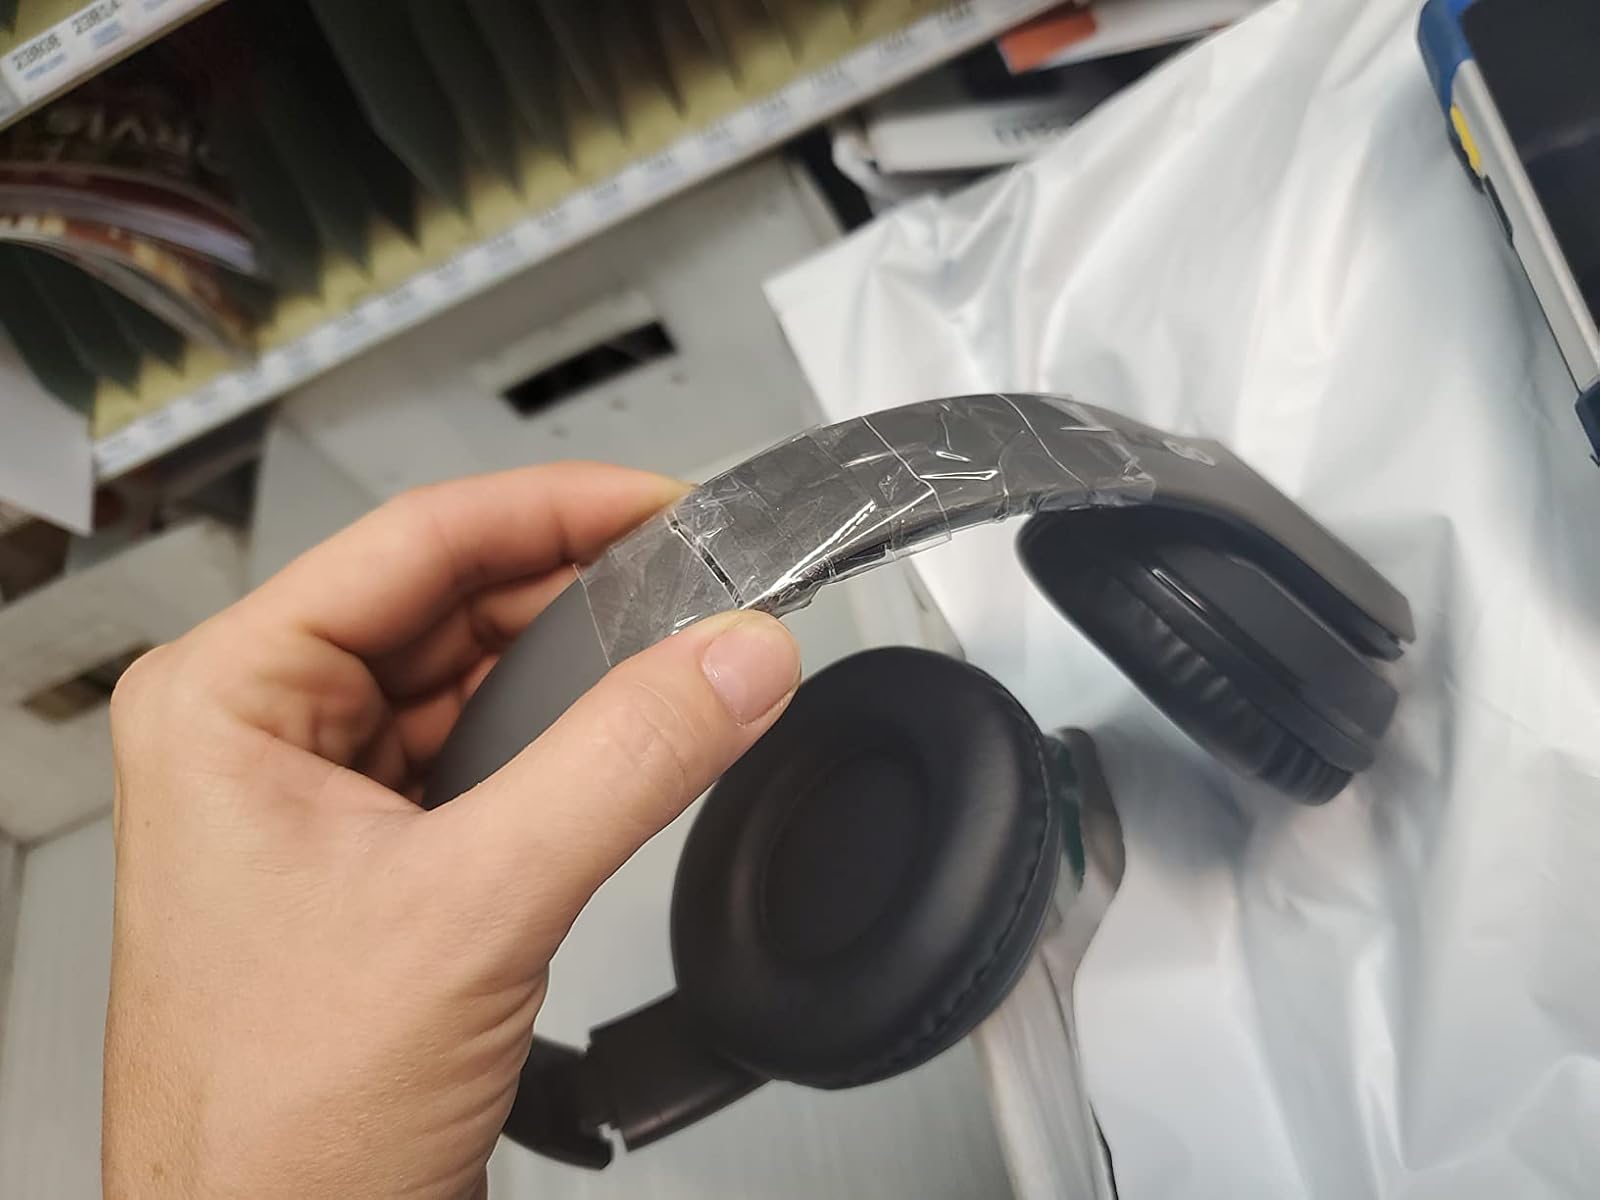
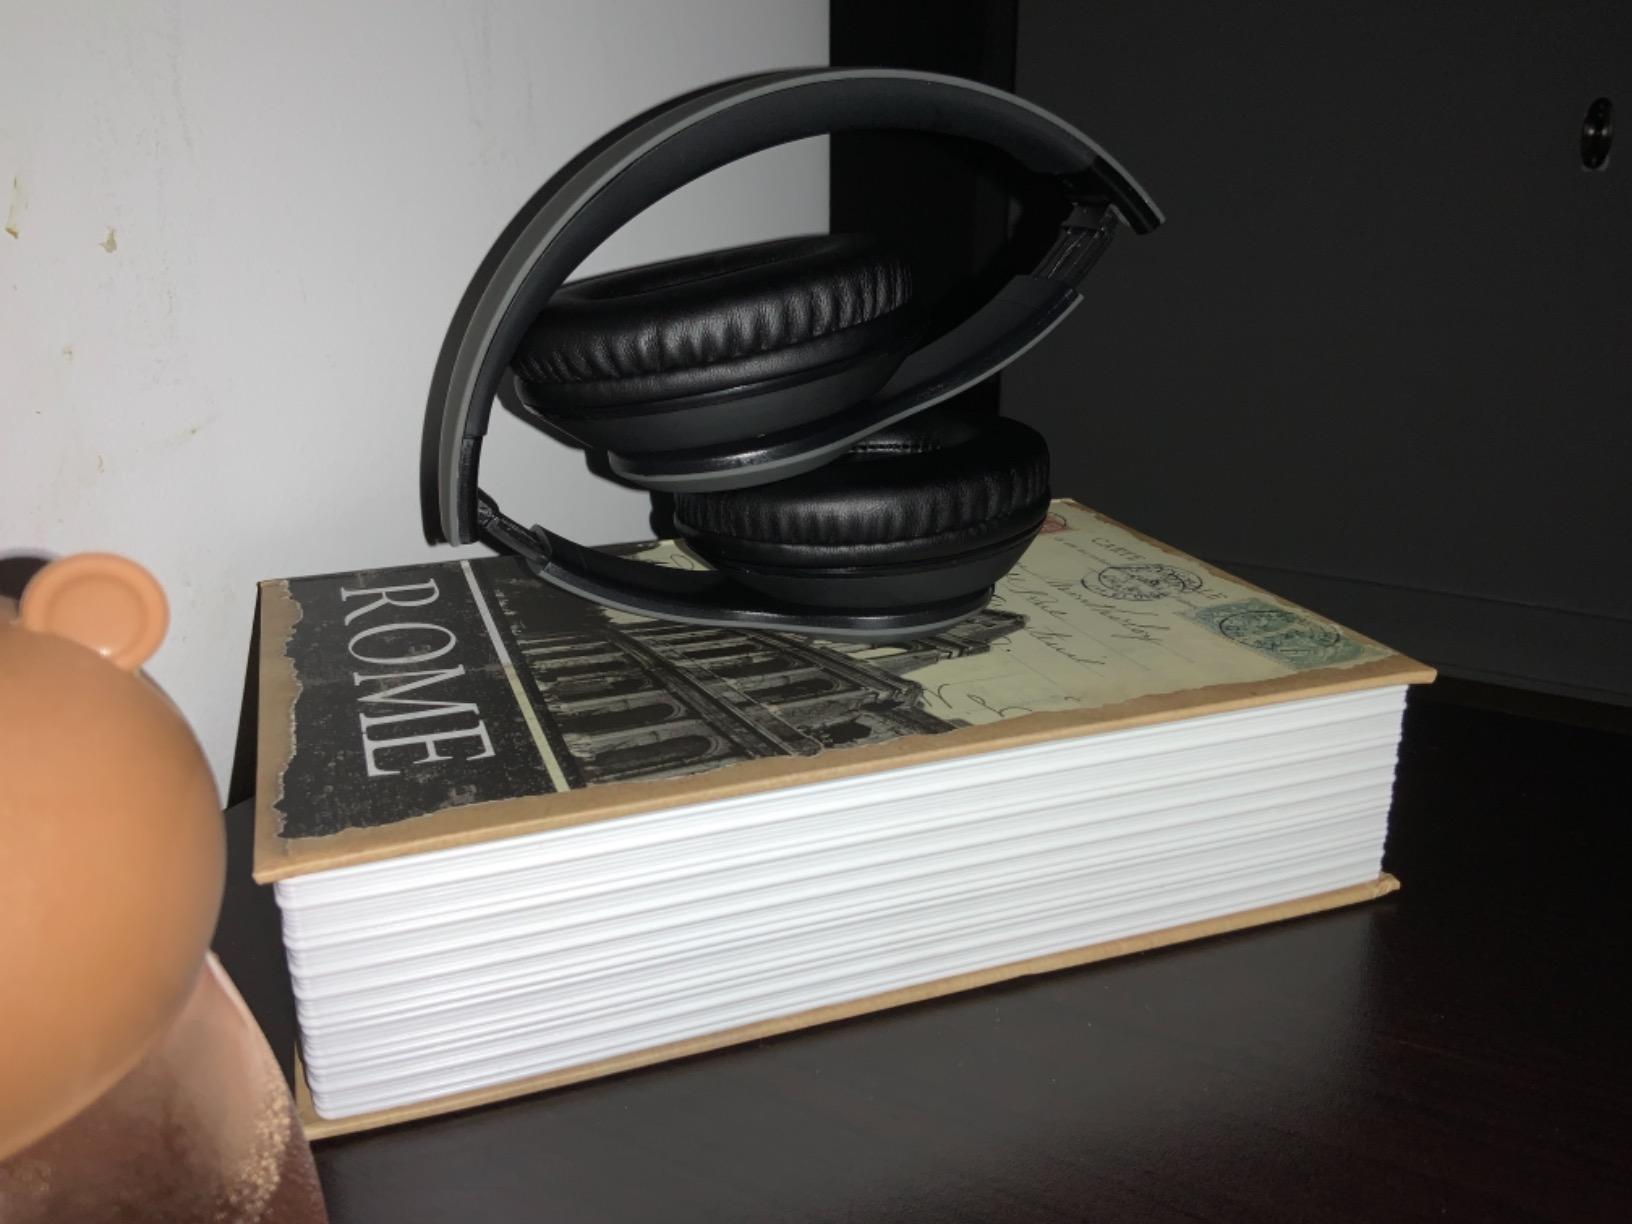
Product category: headphones
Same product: yes